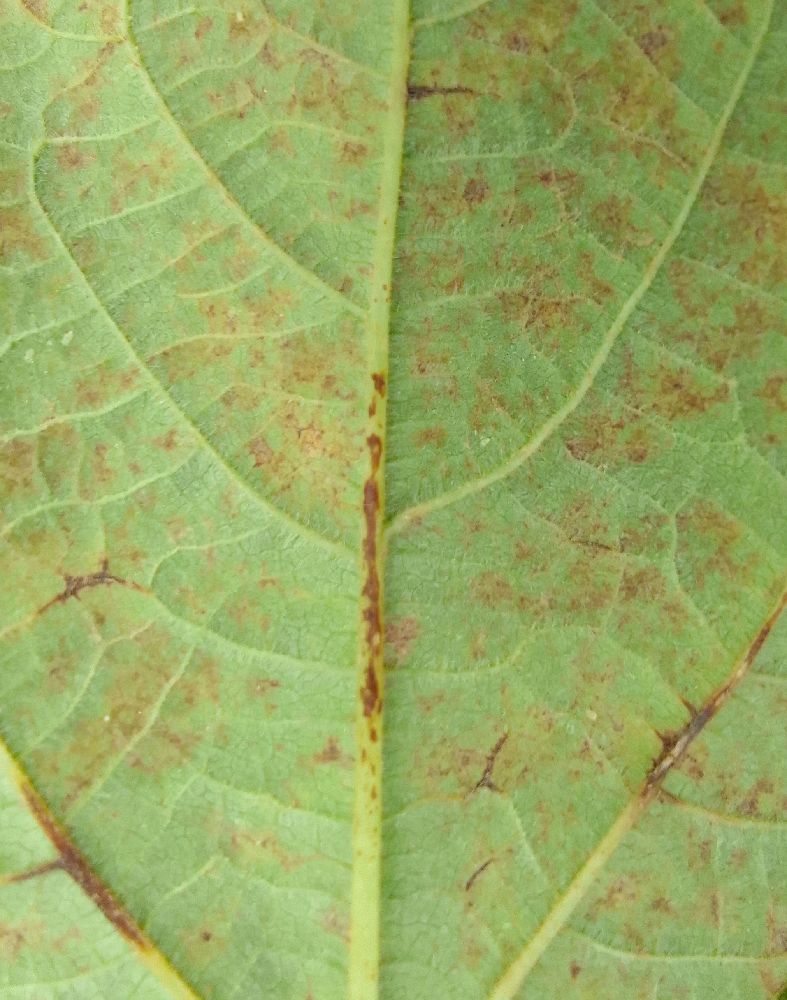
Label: anthracnose